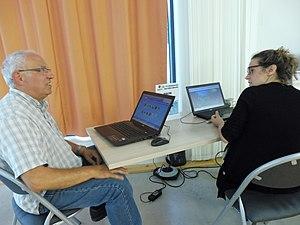
La suite logicielle AbulÉdu à Podensac-33 le samedi 1er juillet 2017 ː présentation par le président du club informatique de Pujols-sur-Ciron.
AbulÉdu est un espace numérique de travail pour l'éducation et l'éducation populaire, conçu par des enseignants et réalisé en partenariat avec des informaticiens. La solution serveur est destinée à faciliter l’implantation et l’usage d’un réseau informatique dans un établissement scolaire et conçue pour être utilisée au quotidien par des enseignants, sans compétence informatique particulière, en permettant d'utiliser un matériel hétérogène. Elle intègre tous les outils de base, préconfigurés pour une utilisation en réseau dans une école : intranet, navigateur, courrier électronique, traitement de texte et d’images, publication instantanée sur l’intranet, outils de bureautique et logiciels pédagogiques...